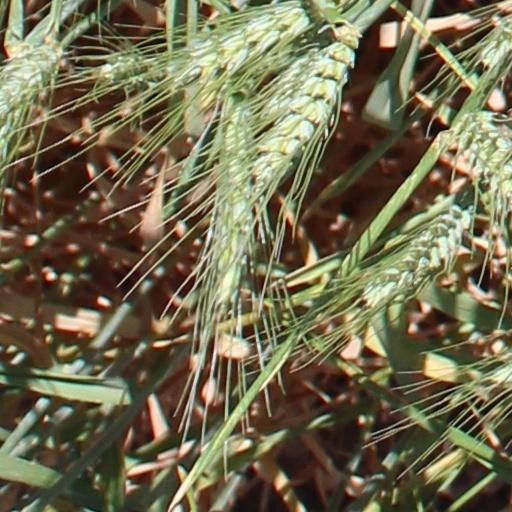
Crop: wheat